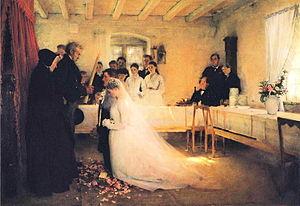
Pascal Adolphe Jean Dagnan, dit Dagnan-Bouveret, né à Paris le 7 janvier 1852 et mort à Quincey le 3 juillet 1929, est un peintre français.